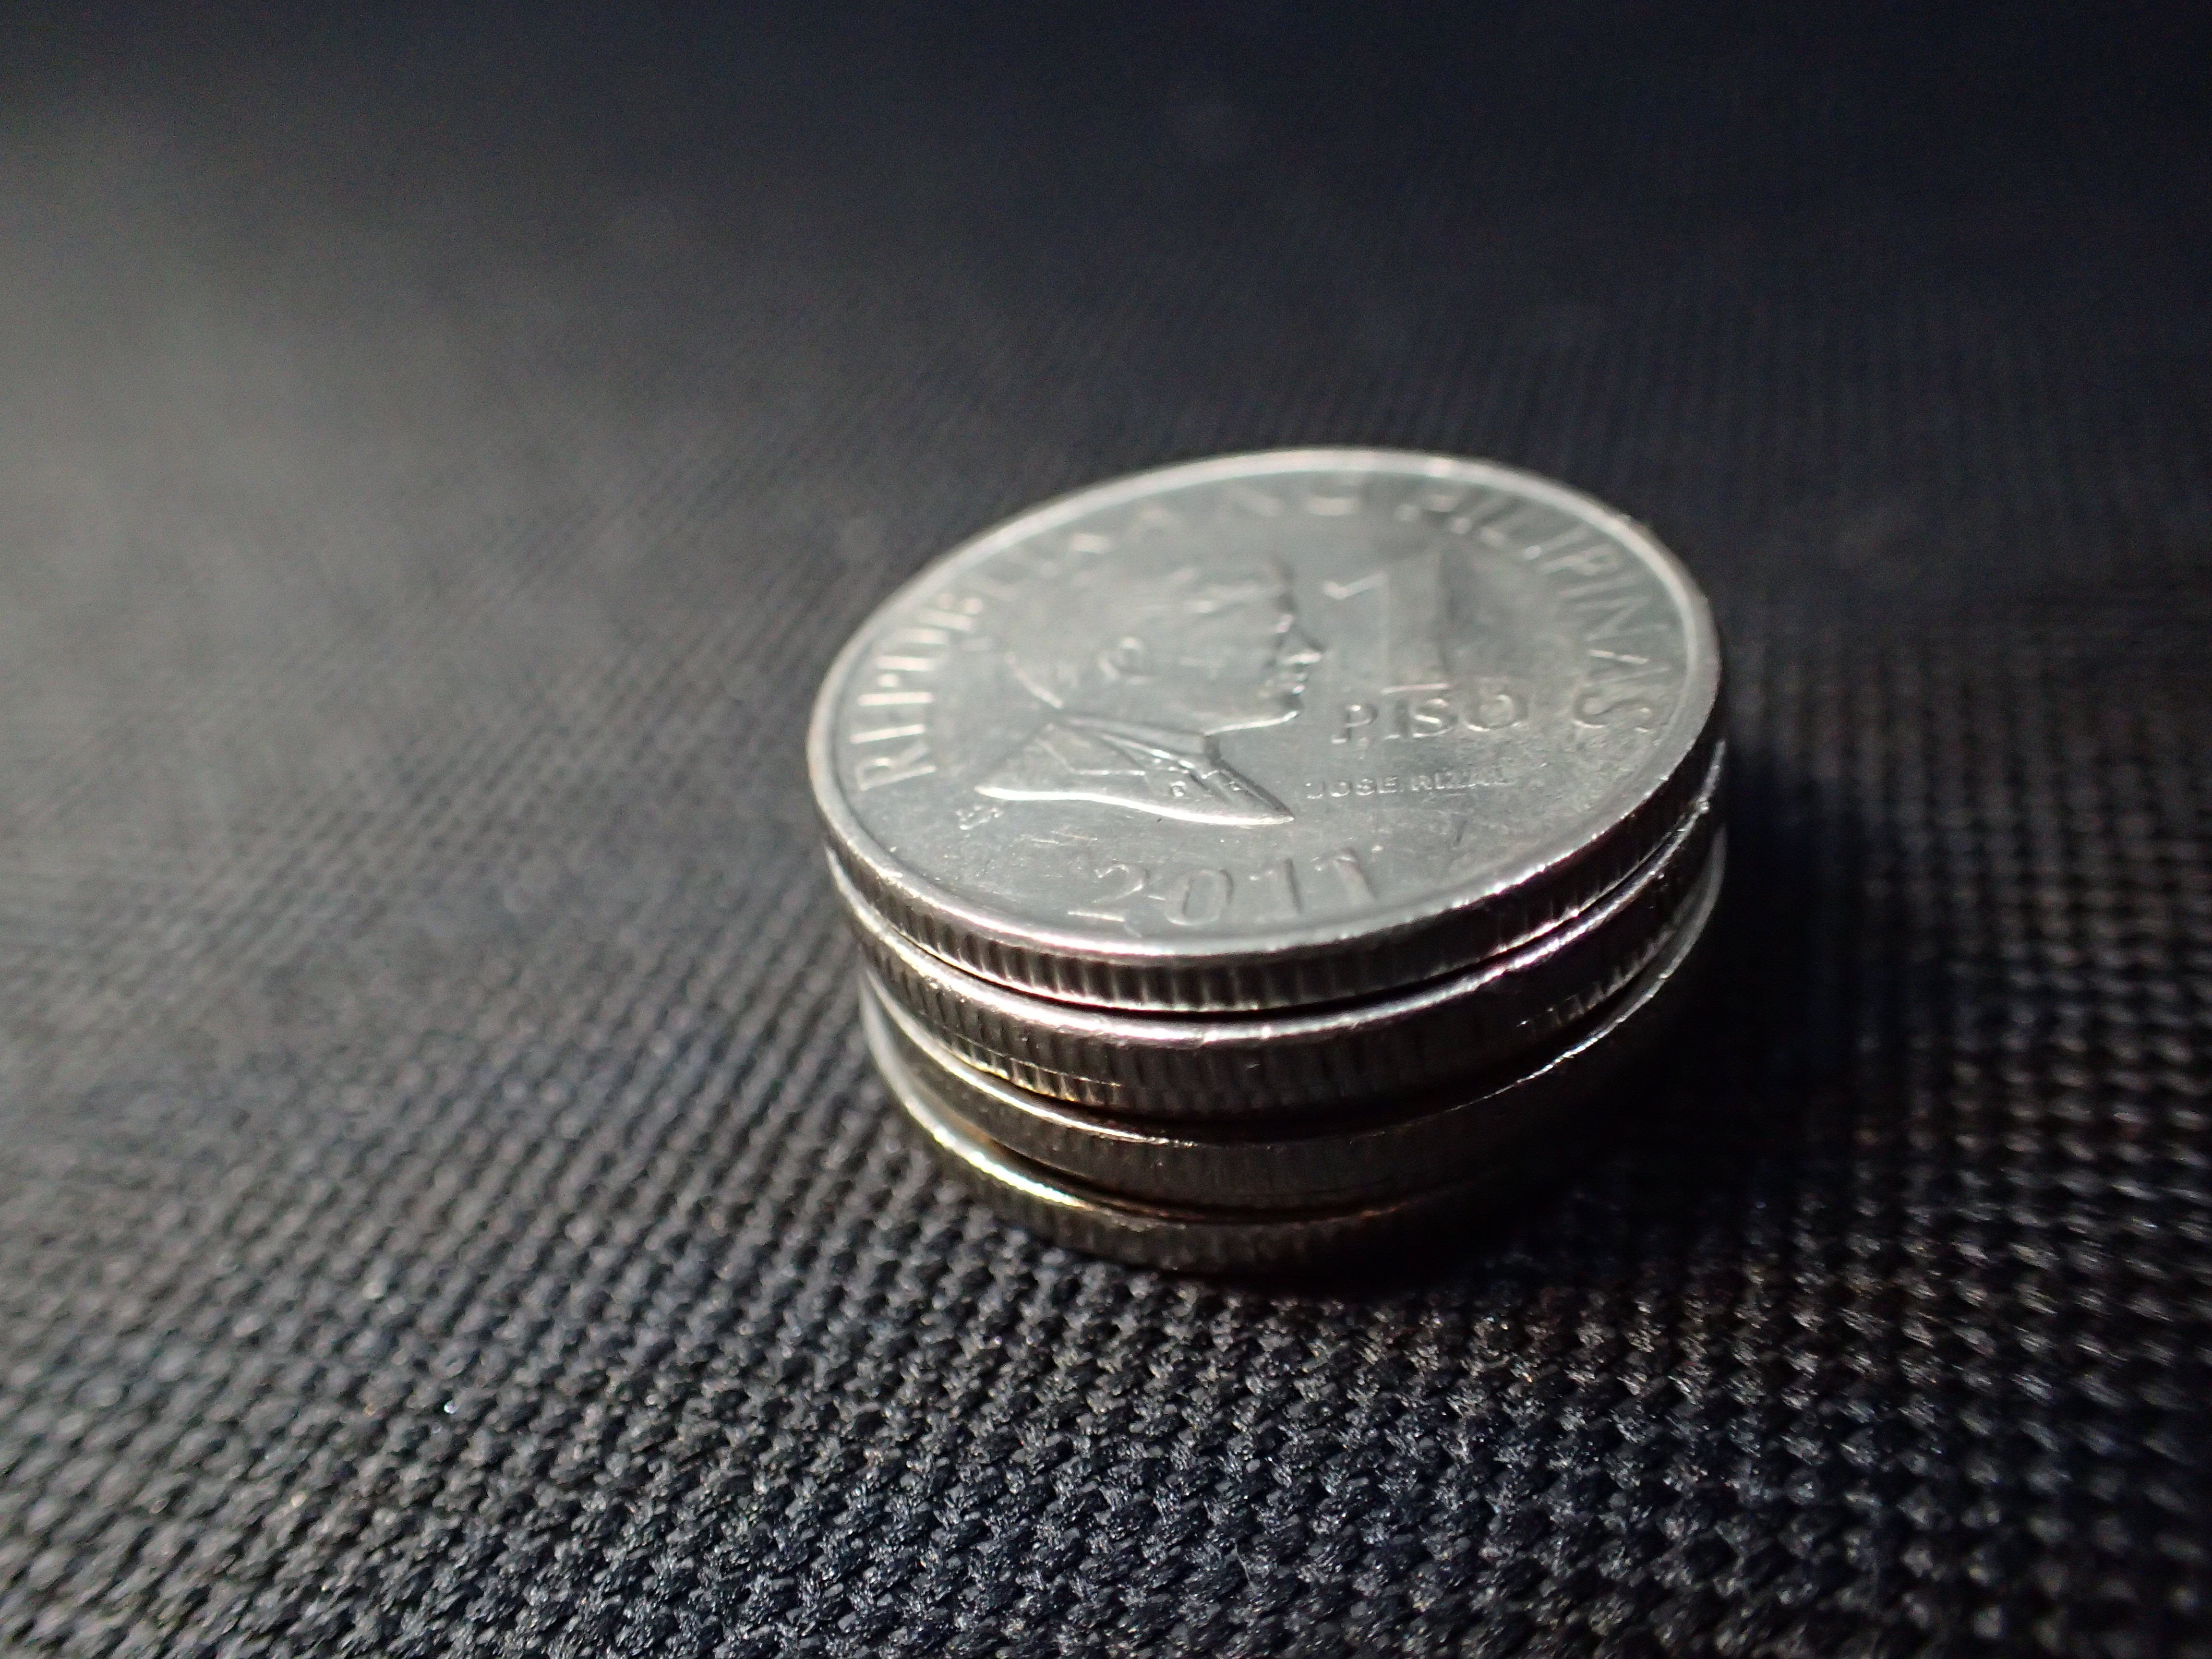
metal, money, material, silver, currency, coin, philippines, coins, philippine peso